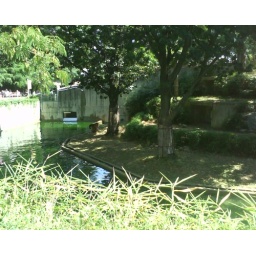
tiger on a ball gonna go in the water